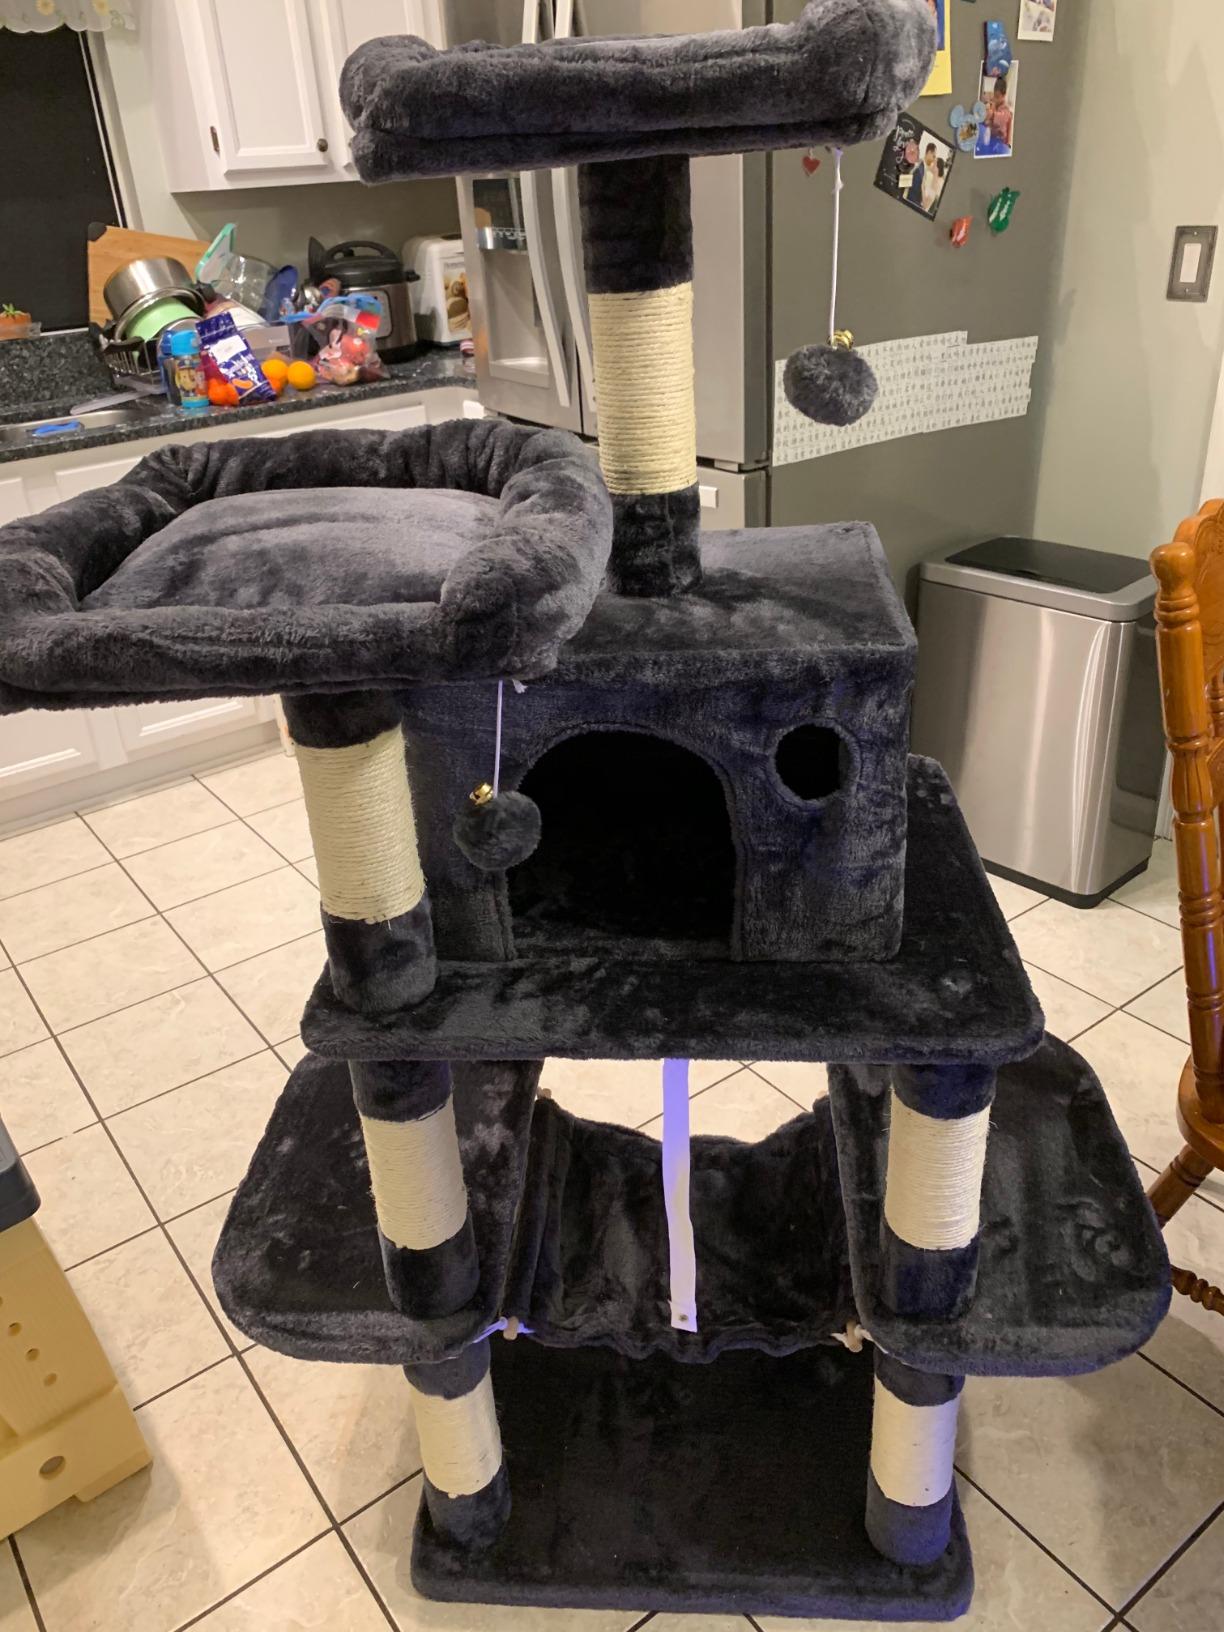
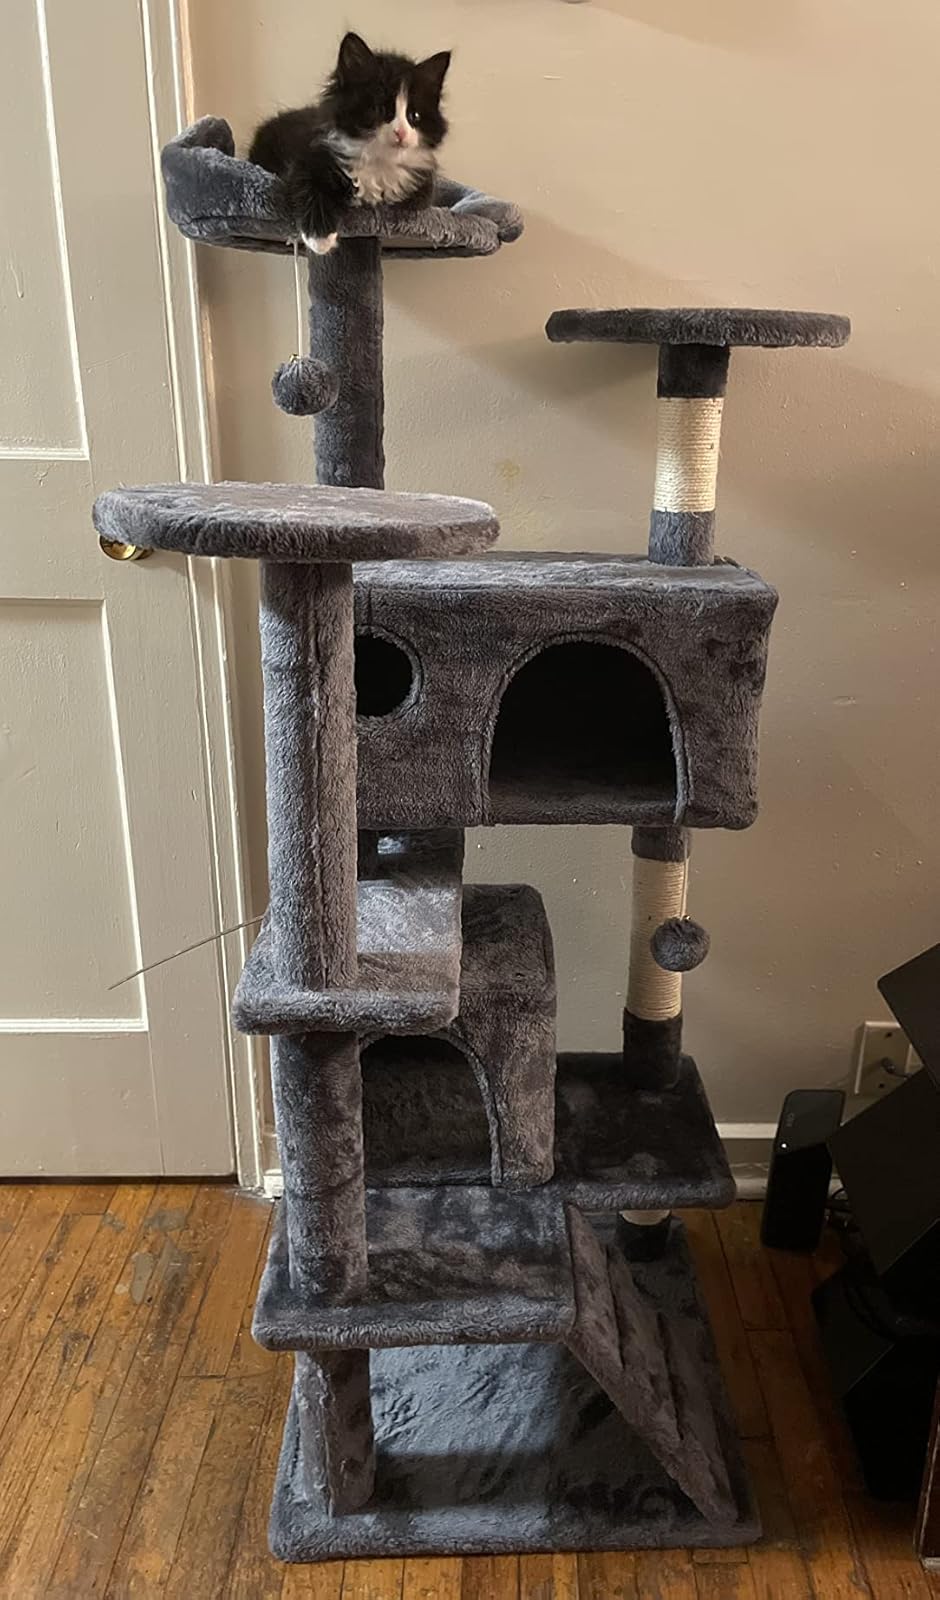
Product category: items_cat tree
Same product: no